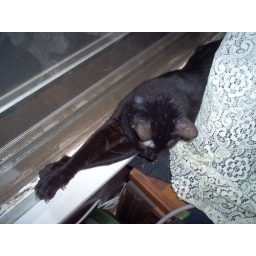
Bats has taken to sitting in the window in our bedroom on a regular basis.